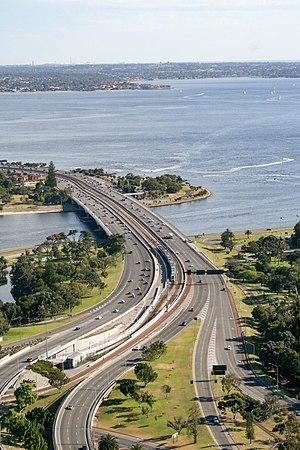
Le Narrows Bridge est un pont autoroutier traversant le fleuve Swan, à Perth en Australie-Occidentale.